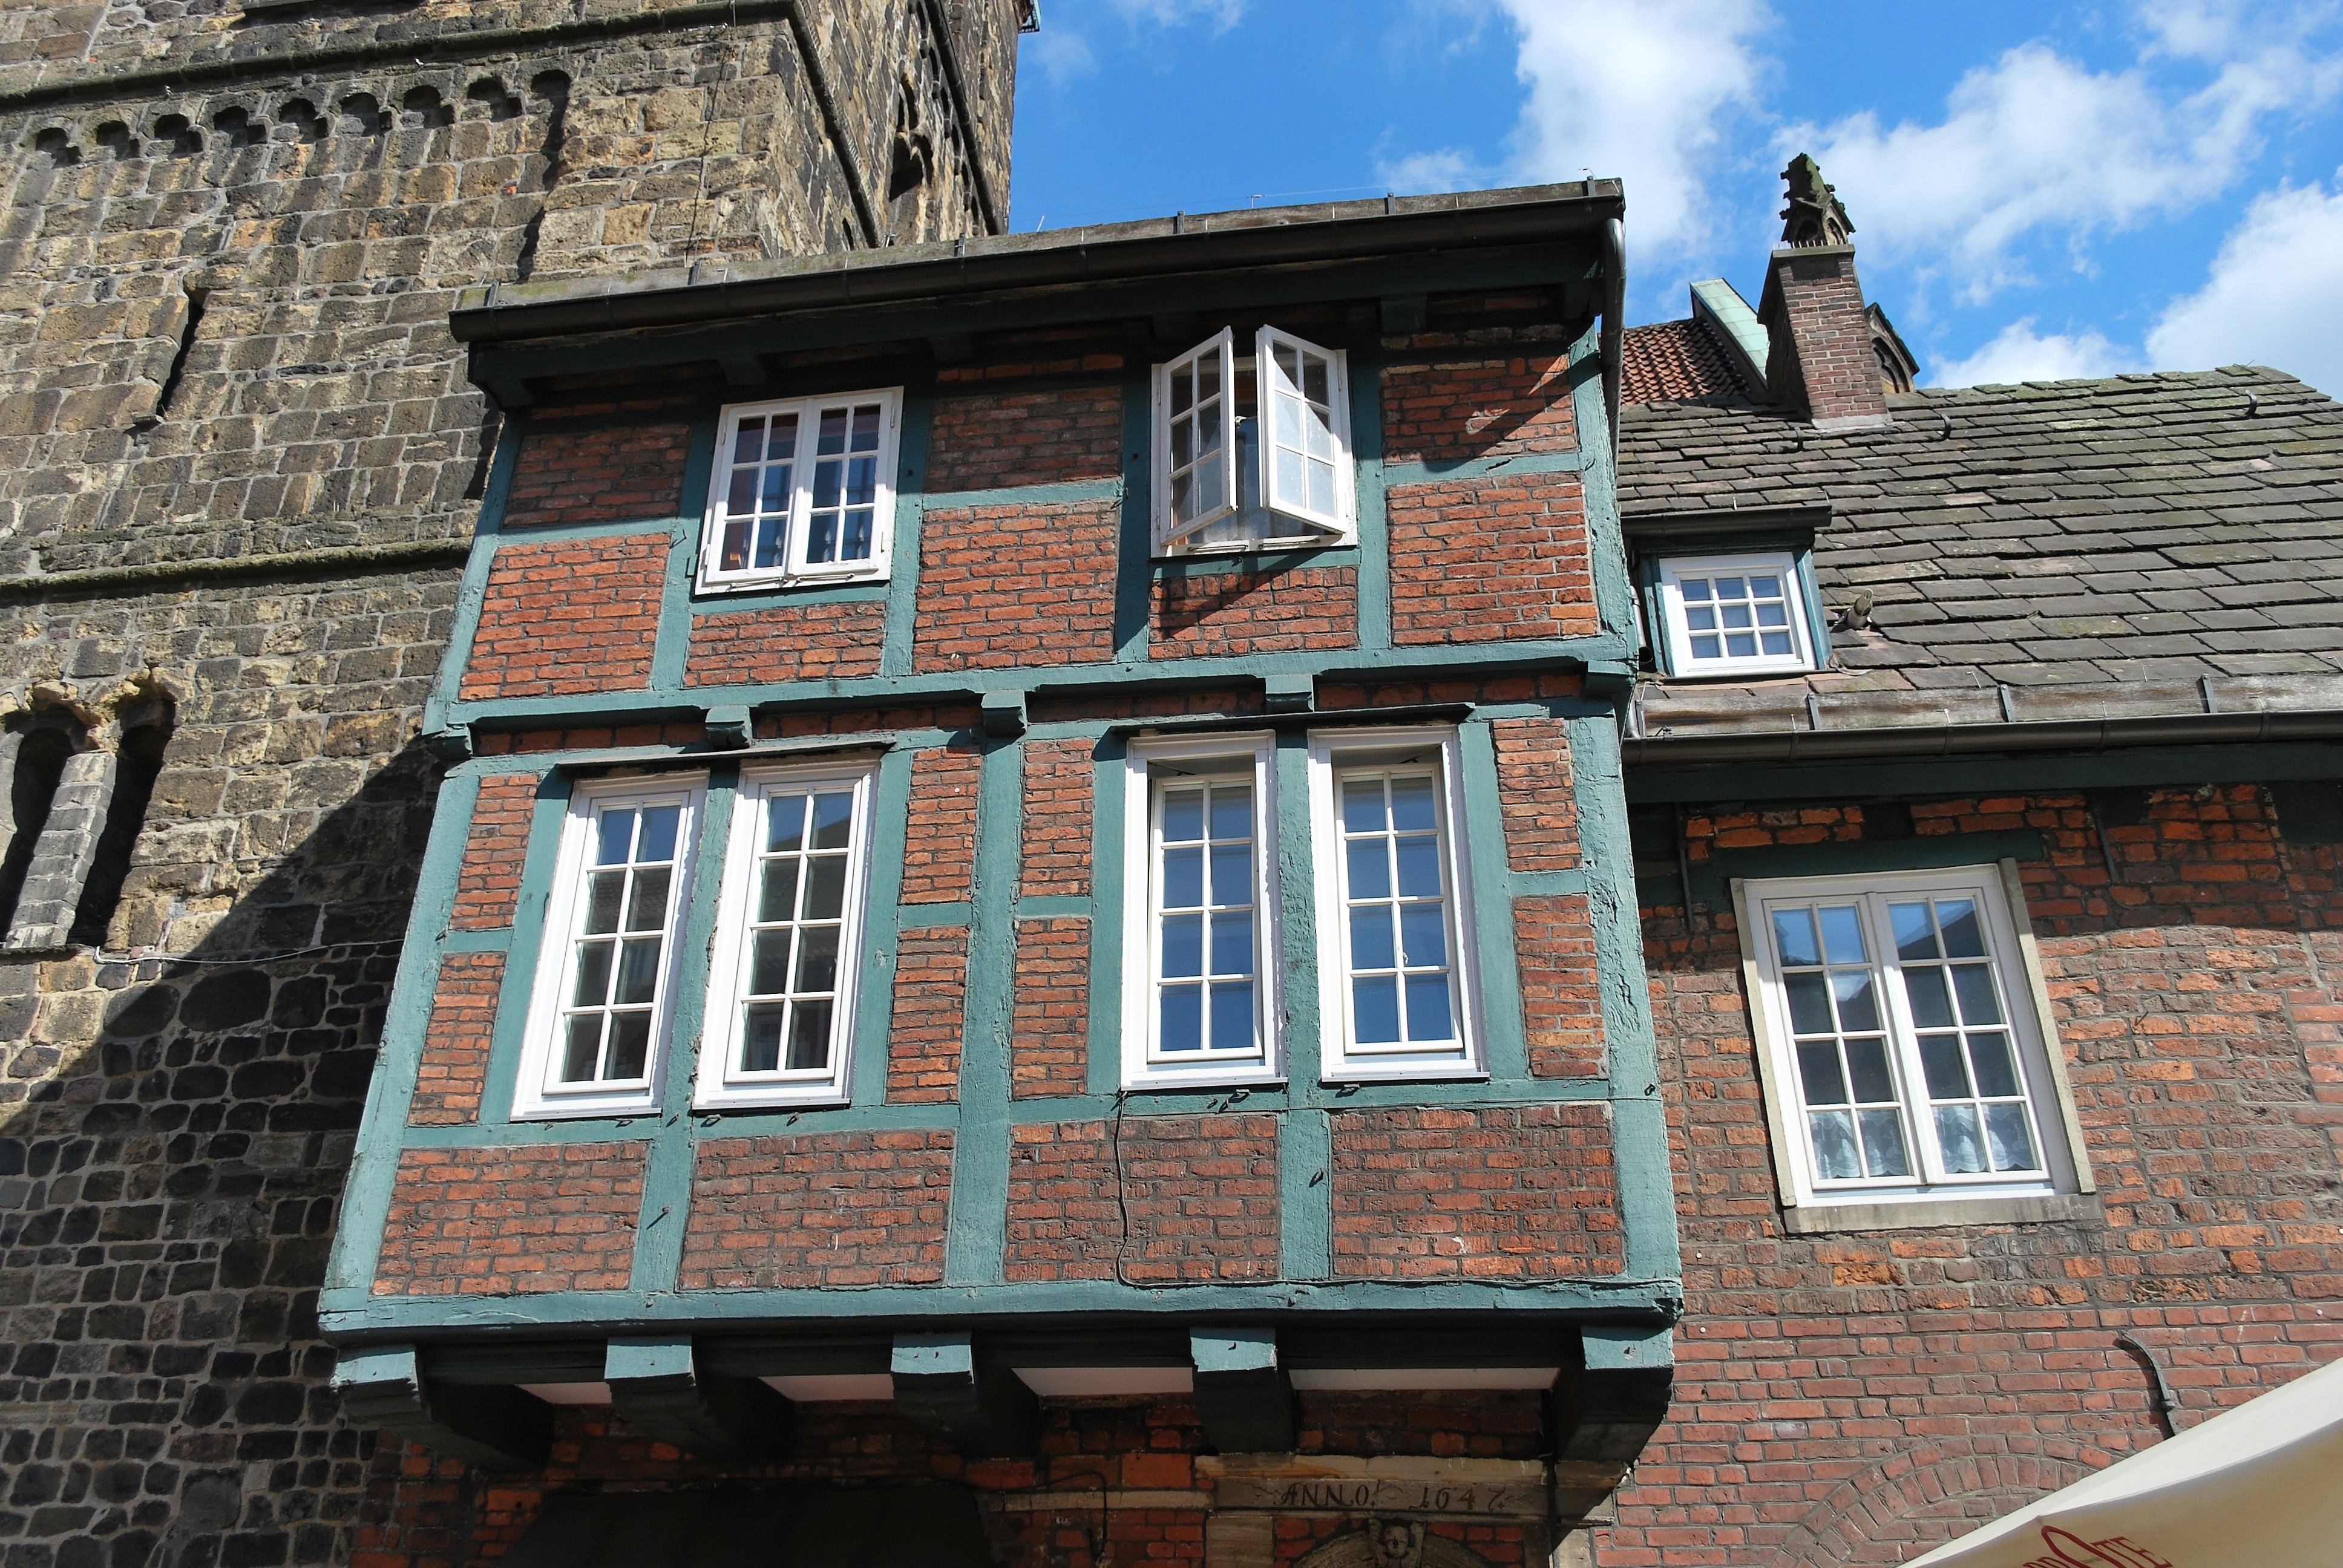
architecture, wood, house, window, town, roof, building, home, cottage, facade, property, church, brick, estate, siding, neighbourhood, bremen, bay window, residential area, outdoor structure